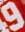
Number: 9